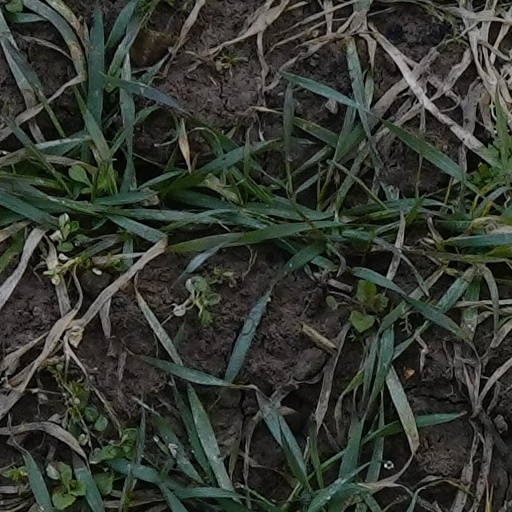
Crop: wheat